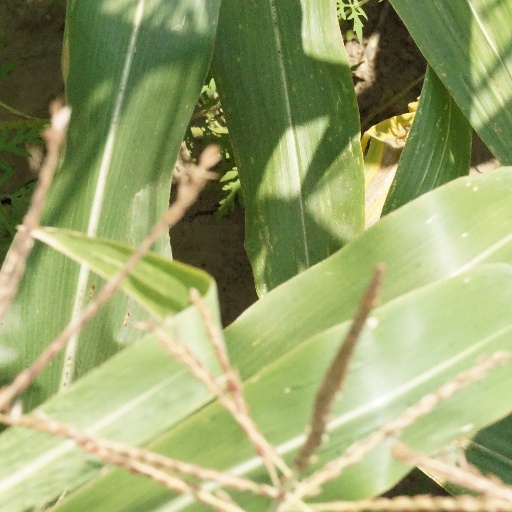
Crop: maize; corn